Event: Nepal Earthquake
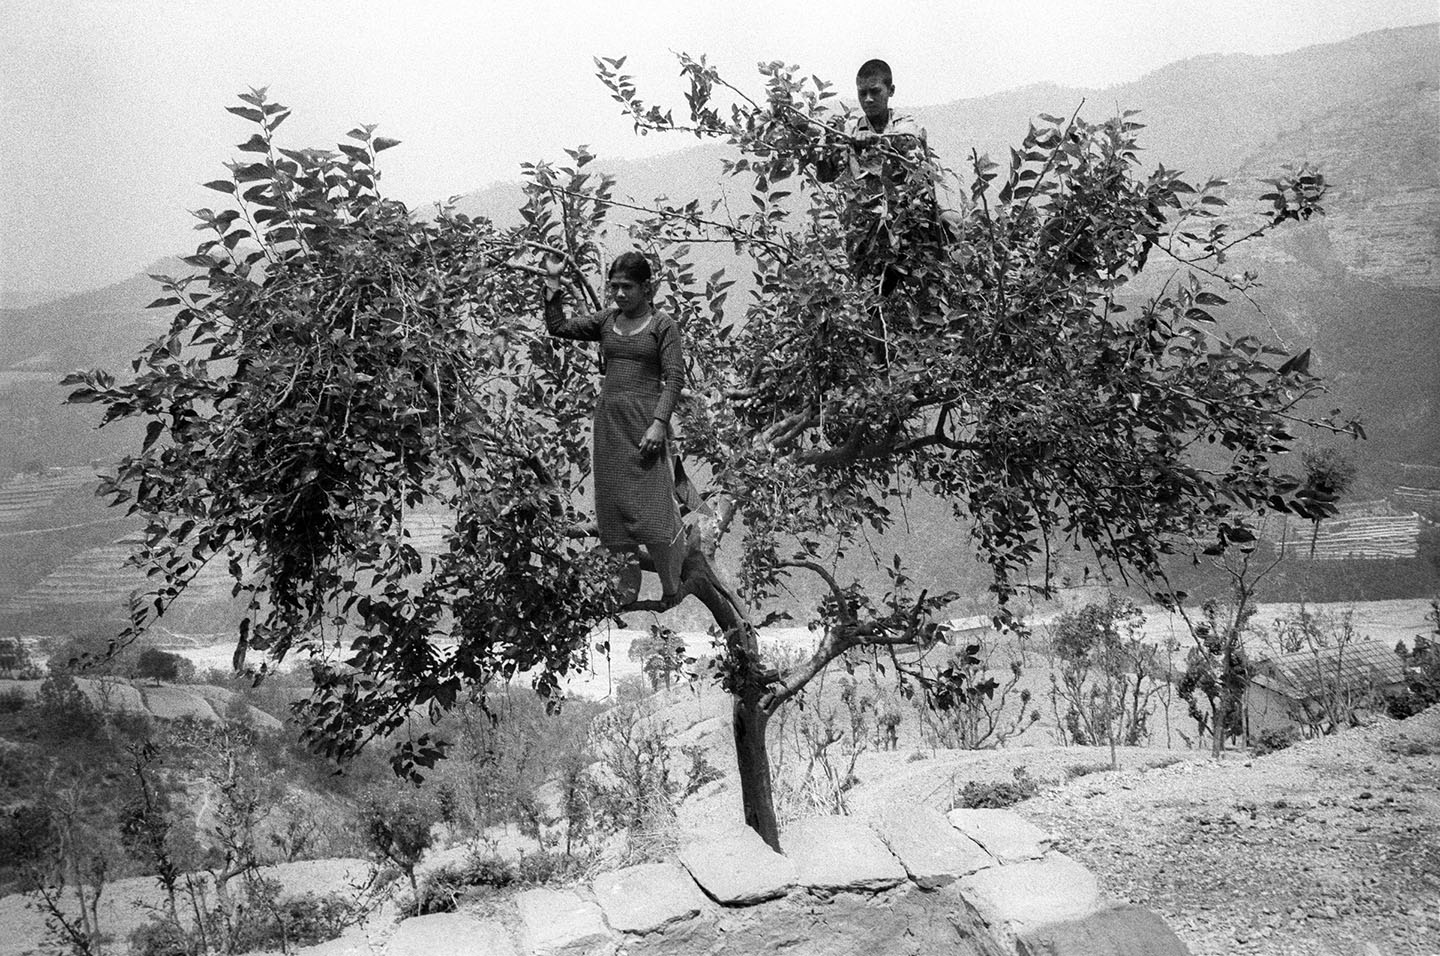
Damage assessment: no_damage